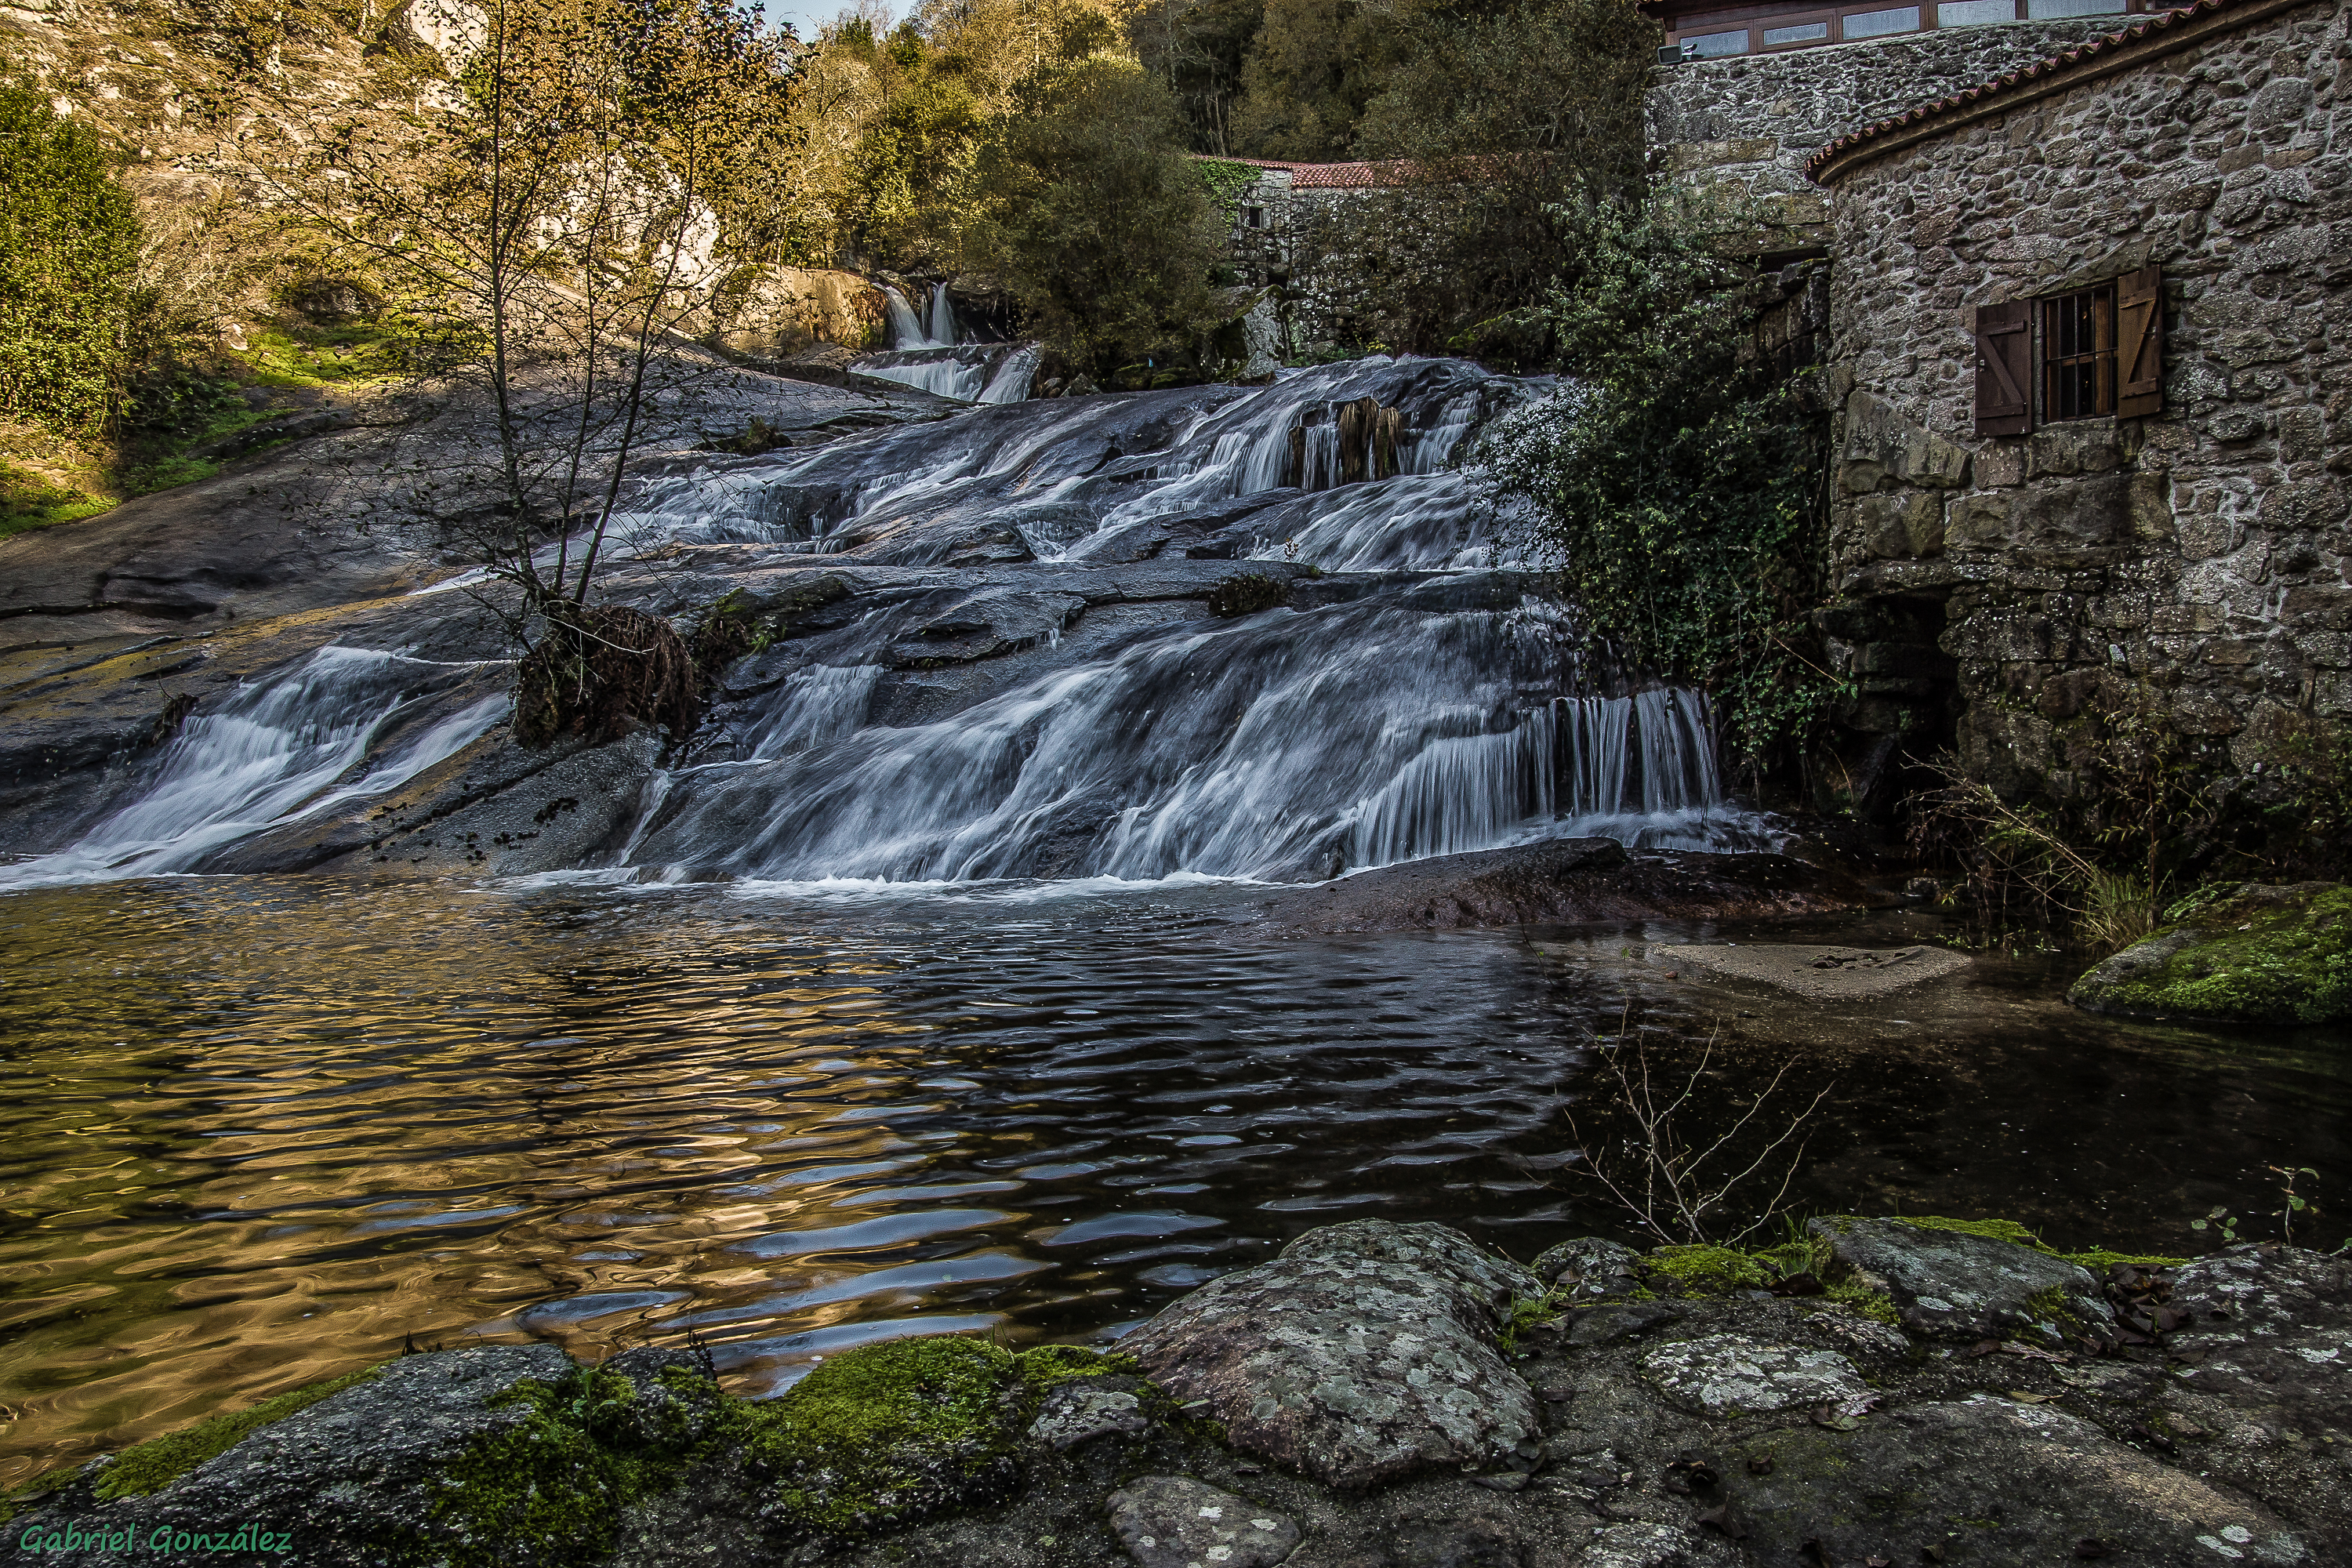
landscape, tree, water, rock, waterfall, wilderness, river, photo, pond, stream, autumn, rapid, body of water, spain, galicia, pontevedra, paisajes, woodland, tamron18270, a77, water feature, watercourse, espana, g, ggl1, gaby1, xovesphoto, sonya77, xelodegalicia, barro, 18270, sonya77v, tamron180mmmacro, gabrielcoru a, r obarosa